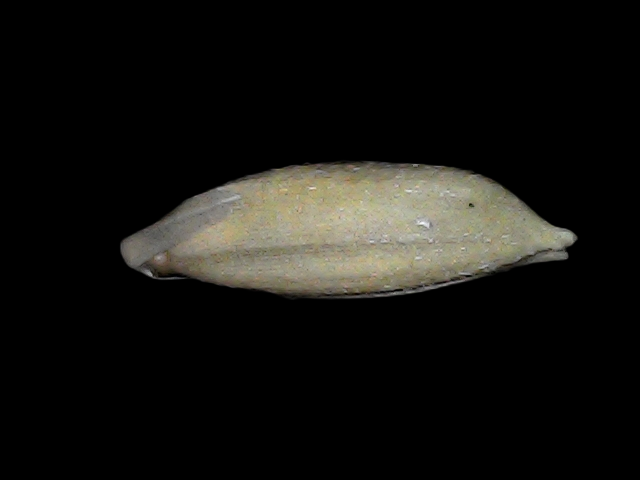
Rice variety: Bd34